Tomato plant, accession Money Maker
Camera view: vertical (180 deg); turntable rotation: 180 degrees
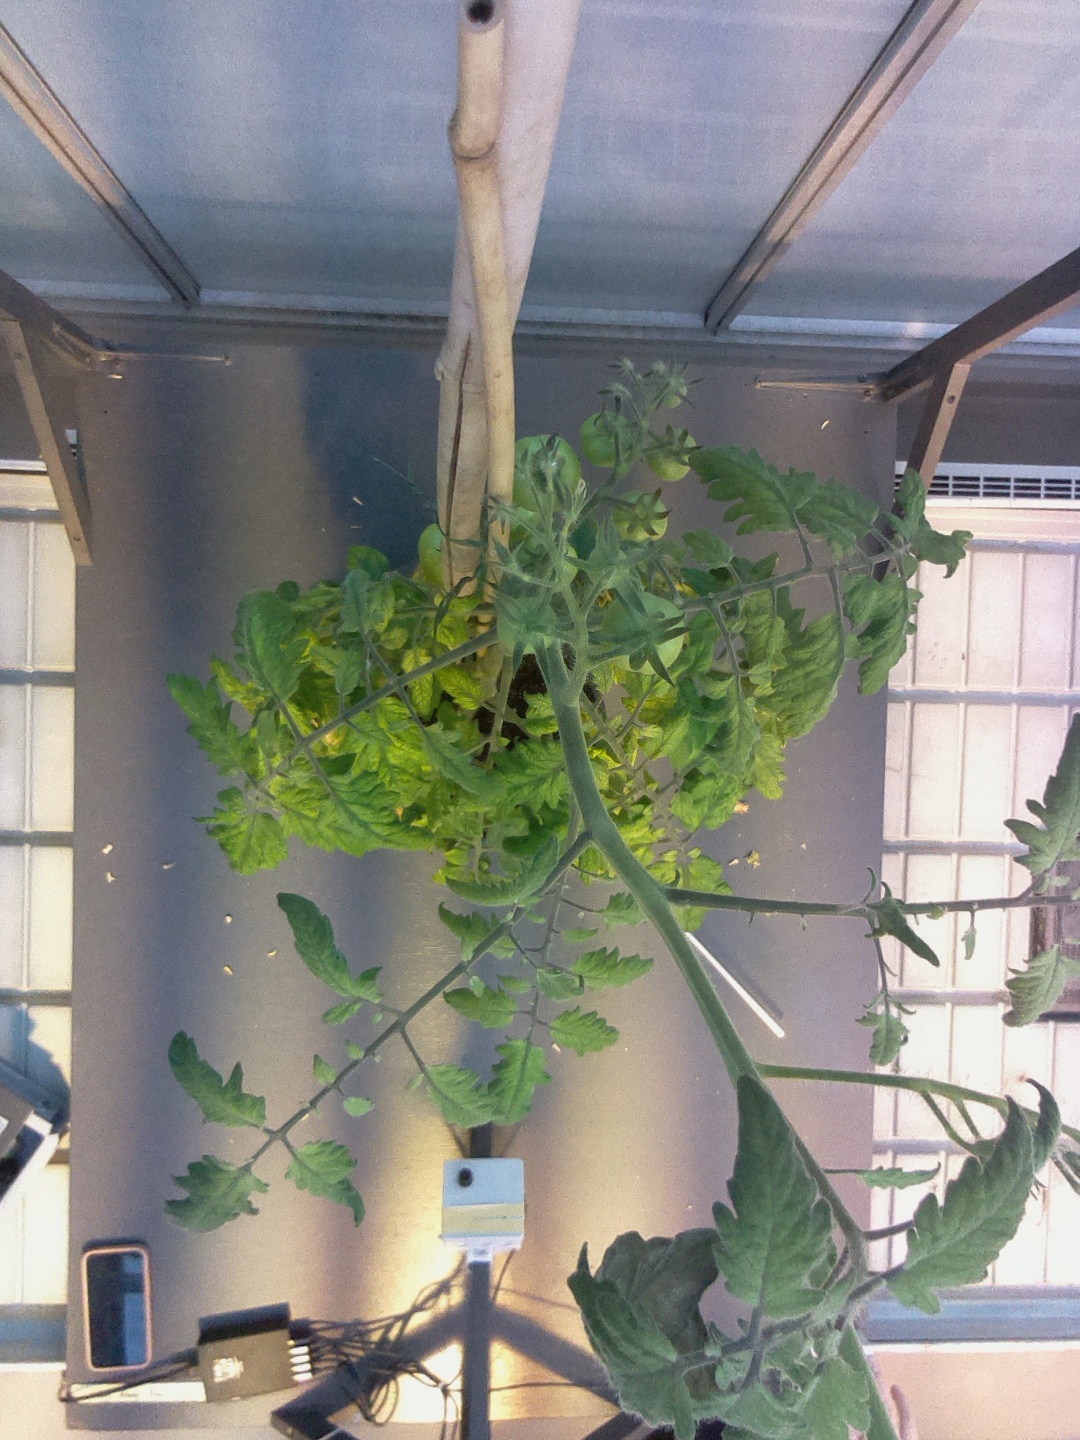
BBCH growth stage 77: 70%-80% of final fruit size